Alexander von Humboldt

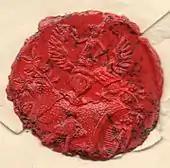
Humboldt's seal on a private letter

As with most of Humboldt's works, "Kosmos" was also translated into multiple languages in editions of uneven quality. It was very popular in Britain and America. In 1849 a German newspaper commented that in England two of the three different translations were made by women, "while in Germany most of the men do not understand it". The first translation by Augustin Pritchard—published anonymously by Mr. Baillière (volume I in 1845 and volume II in 1848)—suffered from being hurriedly made. In a letter Humboldt said of it: "It will damage my reputation. All the charm of my description is destroyed by an English sounding like Sanskrit."